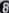
Number: 8